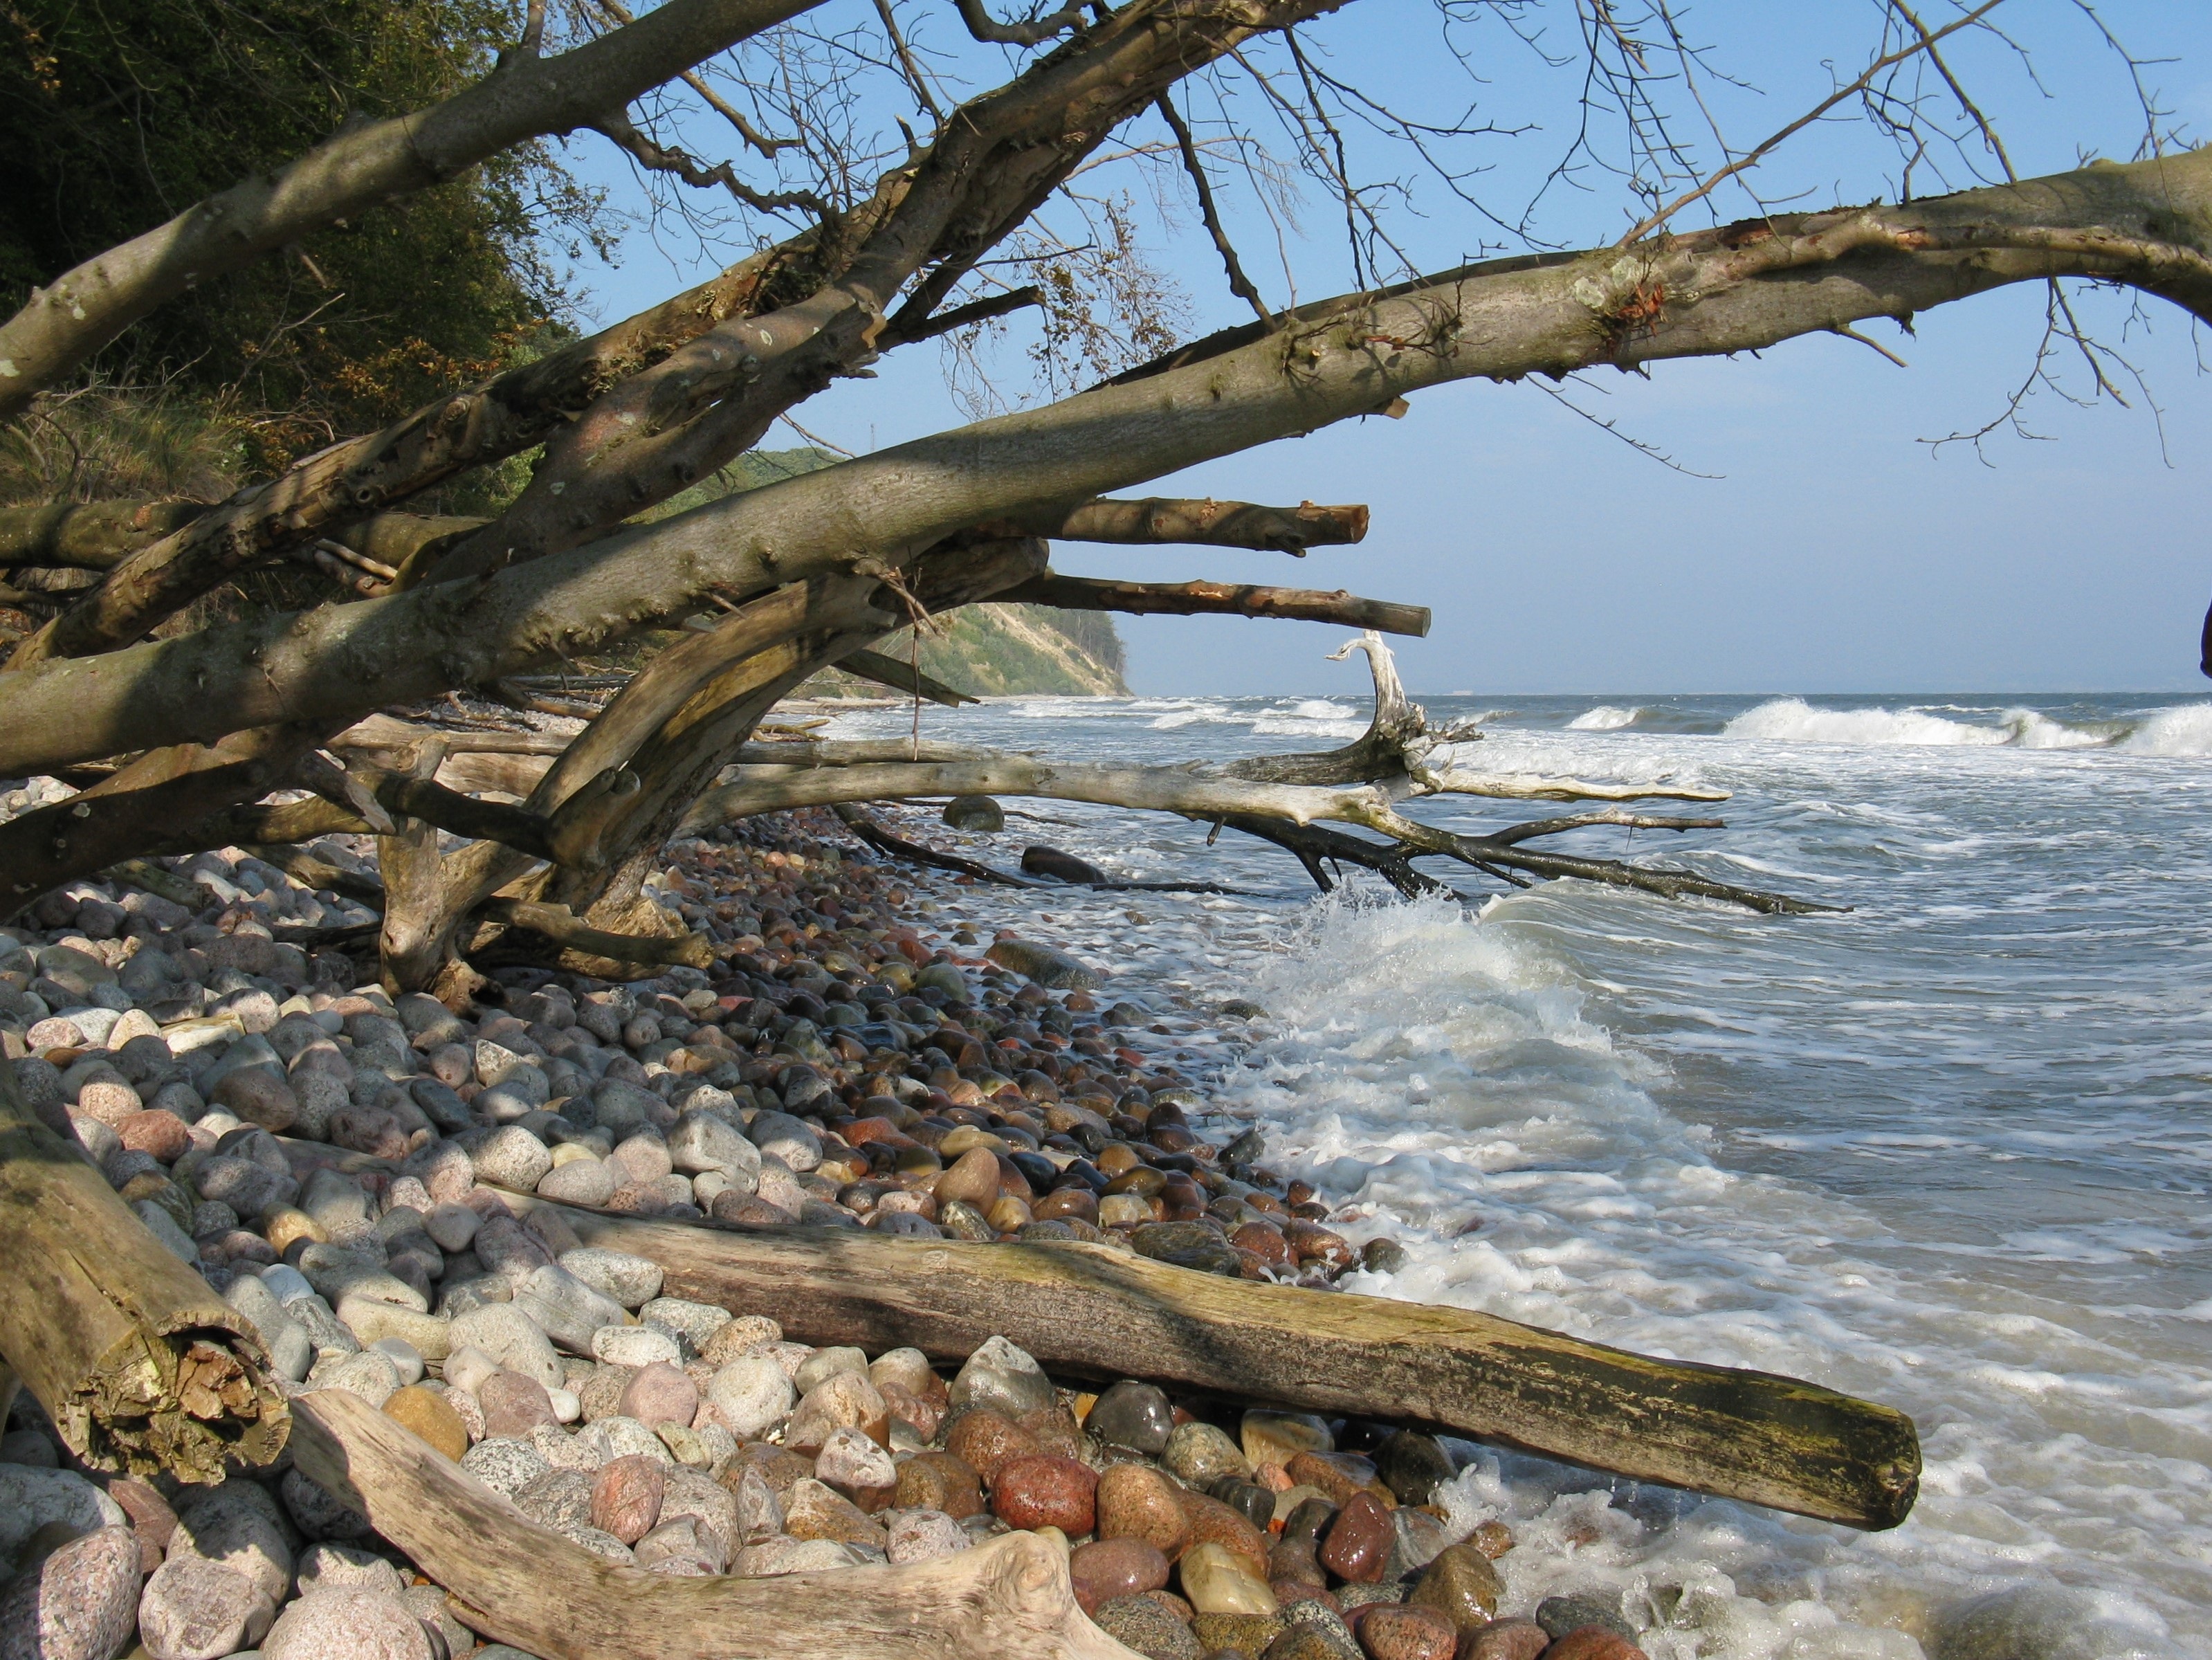
sea, coast, tree, water, nature, branch, wood, river, travel, cliff, wildlife, wild, stream, holiday, island, romantic, tourism, still life, stones, bank, landscapes, tides, binz, mecklenburg, baltic sea, northern germany, the waves, sellin, dead wood, stone coast, rugen, woody plant